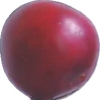
Label: cherry_wax_red